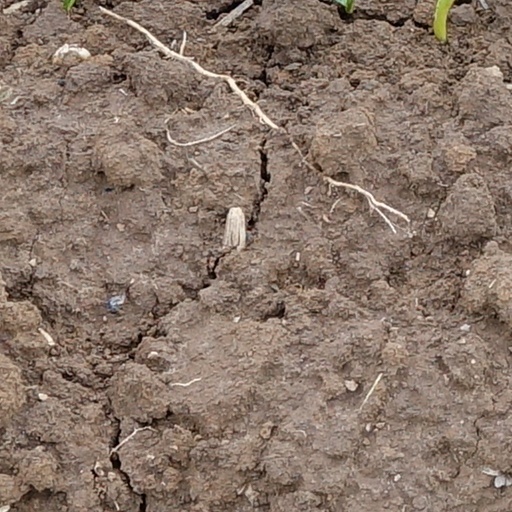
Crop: wheat